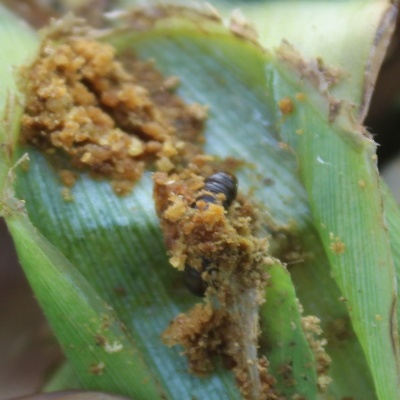
Crop: Maize
Condition: fall armyworm